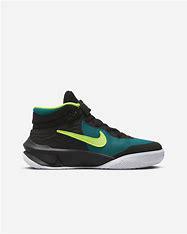
Brand: Nike
Model: Team Hustle D 10